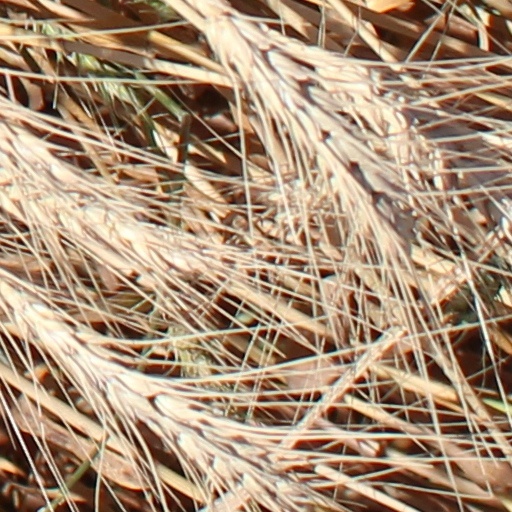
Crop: wheat